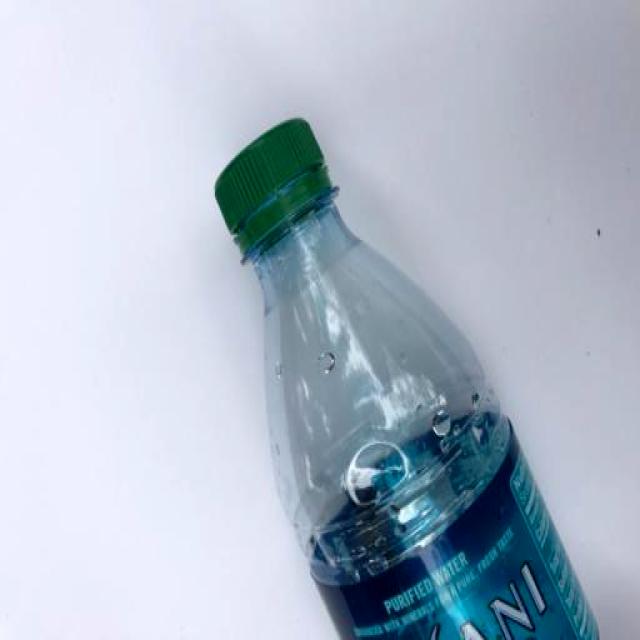
Label: Plastic